Wilhelmstein

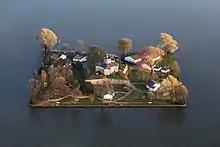
Aerial picture, view to the east

Wilhelmstein is an artificial island with an area of in lake Steinhuder Meer, located in the Hanover Region, Northern Germany. The island was created in the 18th century as a fortification by Count William of Schaumburg-Lippe, ruler of this small German state. The man-made isle (Count Wilhelm of Schaumburg-Lippe had the island built between 1761 and 1765 for his military fortress) .. Since then the island hosts the Wilhelmsen fortress. Today the island, close to Hagenburg, is a popular destination for tourists. It can be reached by so-called 'emigrants boats' from Steinhude and Mardorf.